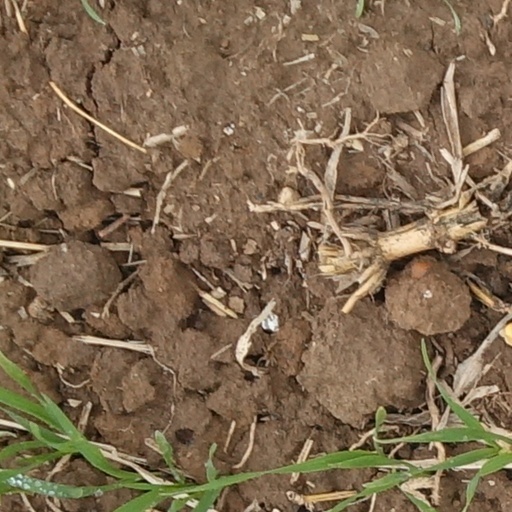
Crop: wheat